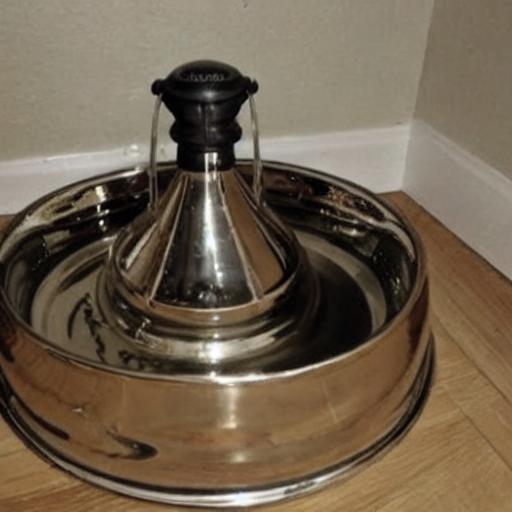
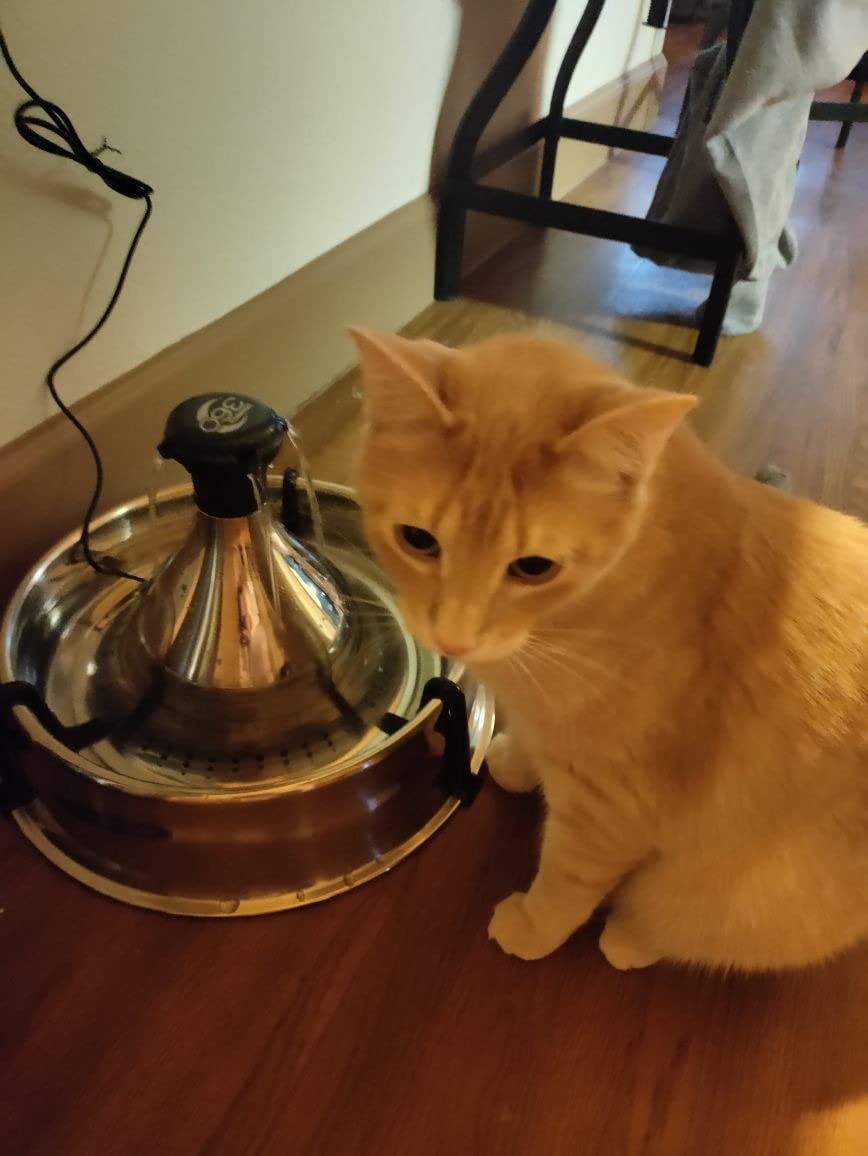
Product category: items_bowl
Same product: no